Sikhism and caste

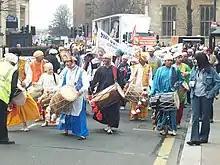
Ravidassia procession in Bedford, Bedfordshire, England

Caste-based discrimination is against the egaliterian tenets of the Sikh faith. The Sikh gurus and scriptures speak against caste-based hierarchies and advocated for caste and gender equality in the real-world through both religious belief and practice.Another verse of Guru Nanak in the Guru Granth Sahib states: